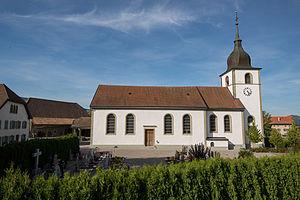
Eglise Saint-Sulpice This is an image of a cultural property of regional significance in Switzerland with KGS number 2353
Vuippens est une localité et une ancienne commune suisse du canton de Fribourg, située dans le district de la Gruyère.